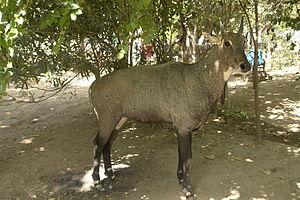
Antilope Nilgaut apprivoisé (Boselaphus tragocamelus), mâle, Lakeshwari, district de Gwalior, Inde.
L'Antilope Nilgaut est une espèce de bovidés qui se rencontre en Inde. C'est la seule espèce du genre Boselaphus. C'est un bovidé à petite tête. Le pelage du mâle est gris ou gris-bleu ; celui de la femelle est roux. C'est un animal farouche qui vit en petit groupe ou en solitaire parfois comme chez un mâle adulte et qui se fie à ses sens aiguisés pour fuir les prédateurs comme le tigre. Le nilgaut est la plus grande antilope indienne.